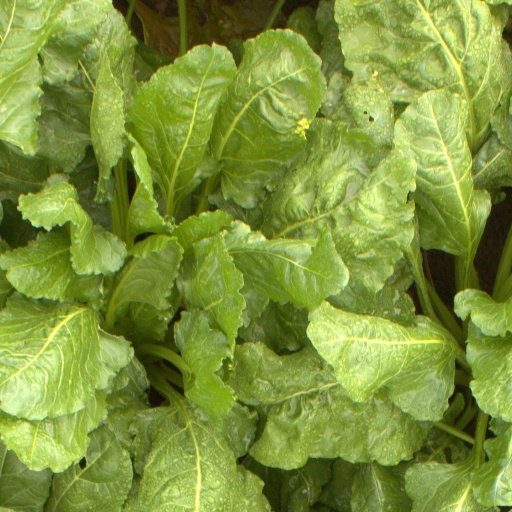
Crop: sugar beet